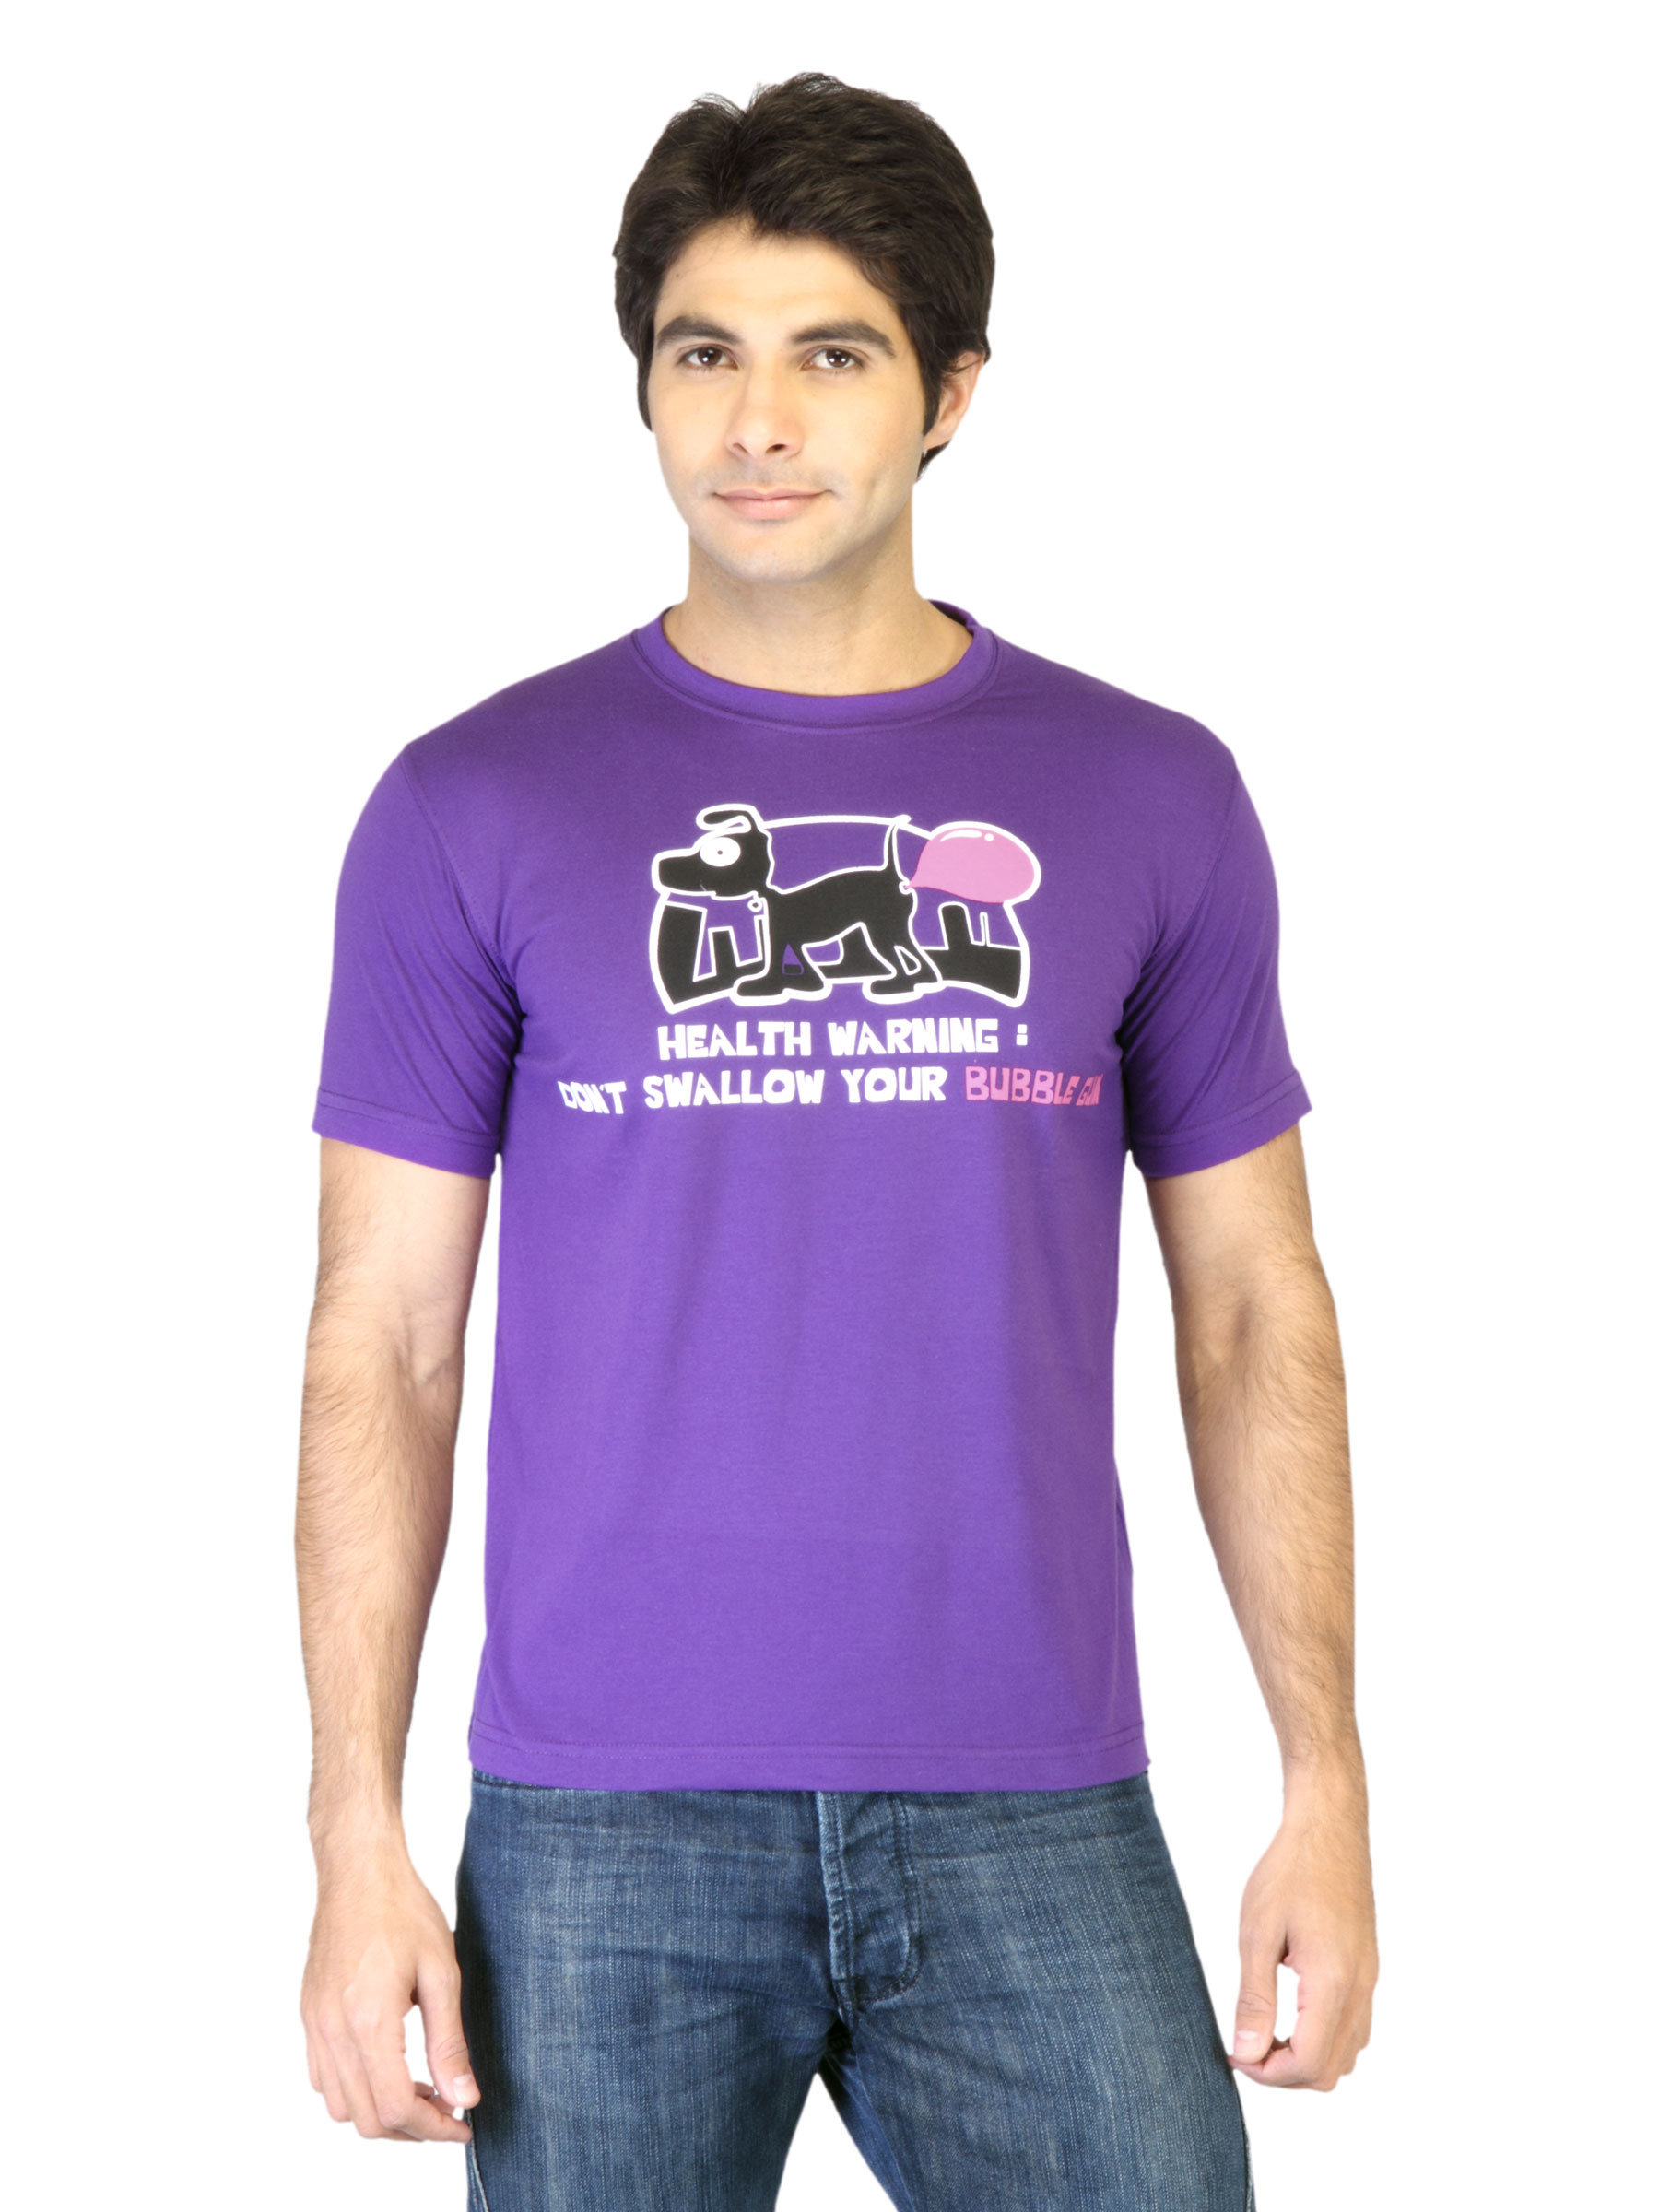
Peter England Men Purple Printed T-shirt
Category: Apparel / Topwear / Tshirts
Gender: Men
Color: Purple
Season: Fall 2011
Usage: Casual